Anton Posset

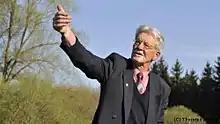
Anton Posset

Anton Posset (Munich, September 25, 1941 – September 10, 2015 in Halblech) was a German historian, secondary school teacher, and Holocaust researcher.